New Bulgarian University

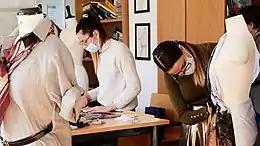
Students from the Design Department of the New Bulgarian University, November 2021

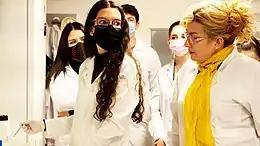
Assoc. Prof. Dr. Galina Sachanska, Head of the Department of Natural Sciences, with students from the Bachelor's program in Cellular Biology and Virology, November 2021

The campus consists of two buildings (Buildings 1 and 2) housing the Aula, Library, University Theater, NBU Museum, UniArt Gallery, Medical Center, and a Sports Center surrounded with open green spaces.